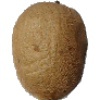
Label: kiwi